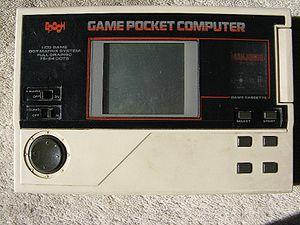
Epoch Co., Ltd est une société japonaise de jouets et de jeux vidéo fondée en 1958 et basée à Tokyo.